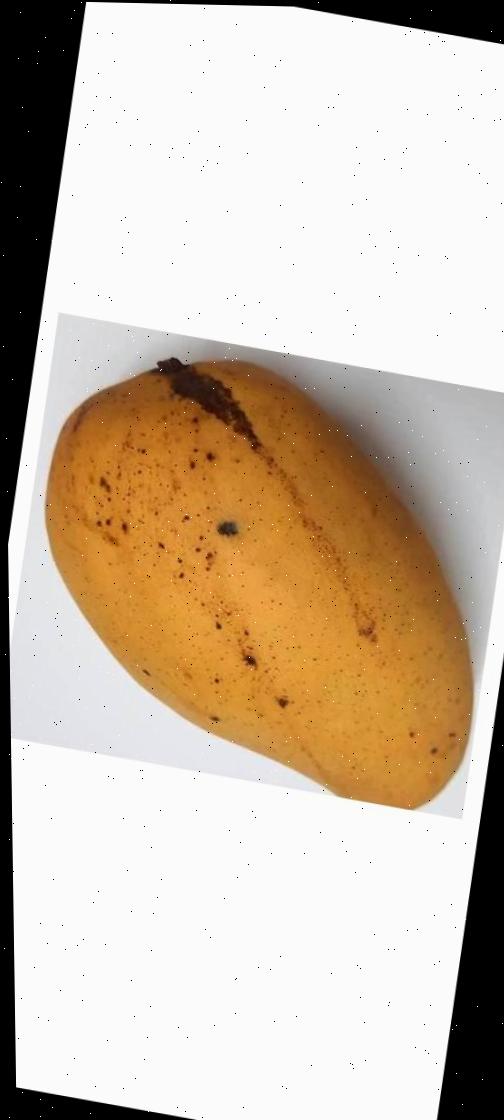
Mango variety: Katimon